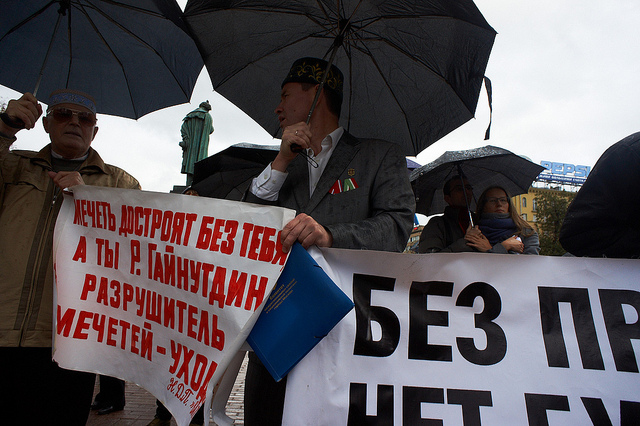
user: Given an image and a question. Answer the question in a short answer. Question: Why have these people gathered? Short Answer:
assistant: protest